Surabaya

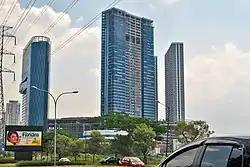
Pakuwon Mall is the largest mall in Surabaya and also in Indonesia, followed by Tunjungan Plaza

As the provincial capital, Surabaya has numerous offices and business centers; as a metropolitan city, it became the center of economic, financial, and business activities in East Java and beyond. Also, Surabaya is the second-largest port city in Indonesia after Jakarta. As a trading center, Surabaya is not only a trade center for East Java, but also facilitates areas in Central Java, Kalimantan, and Eastern Indonesia. Surabaya's strategic location in almost in the center of Indonesia and just south of Asia makes it one of the critical hubs for trading activities in Southeast Asia. It is currently in the process of building high-rise skyscrapers, including apartments, condominiums, and hotels to attract foreign capital. Surabaya and the surrounding area are undergoing the most rapidly growing and the most advanced economic development in Indonesia. The city is also one of the most essential cities in supporting Indonesia's economy.